Sew the Winter to My Skin

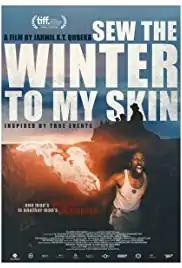
Film poster

Sew the Winter to My Skin is a 2018 South African action film directed by Jahmil X.T. Qubeka. It was screened in the Contemporary World Cinema section at the 2018 Toronto International Film Festival. It was selected as the South African entry for the Best Foreign Language Film at the 91st Academy Awards, but was ultimately not nominated. The title is not a borrowed phrase, it was created for the film.